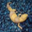
Label: lizard